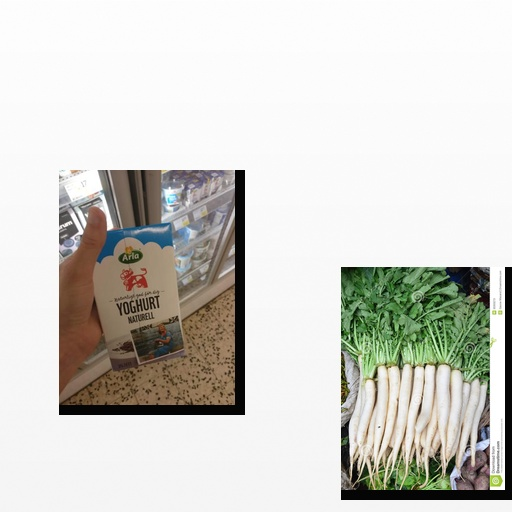
Food items: radish, yoghurt